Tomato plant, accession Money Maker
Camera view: horizontal (90 deg, fisheye); turntable rotation: 240 degrees
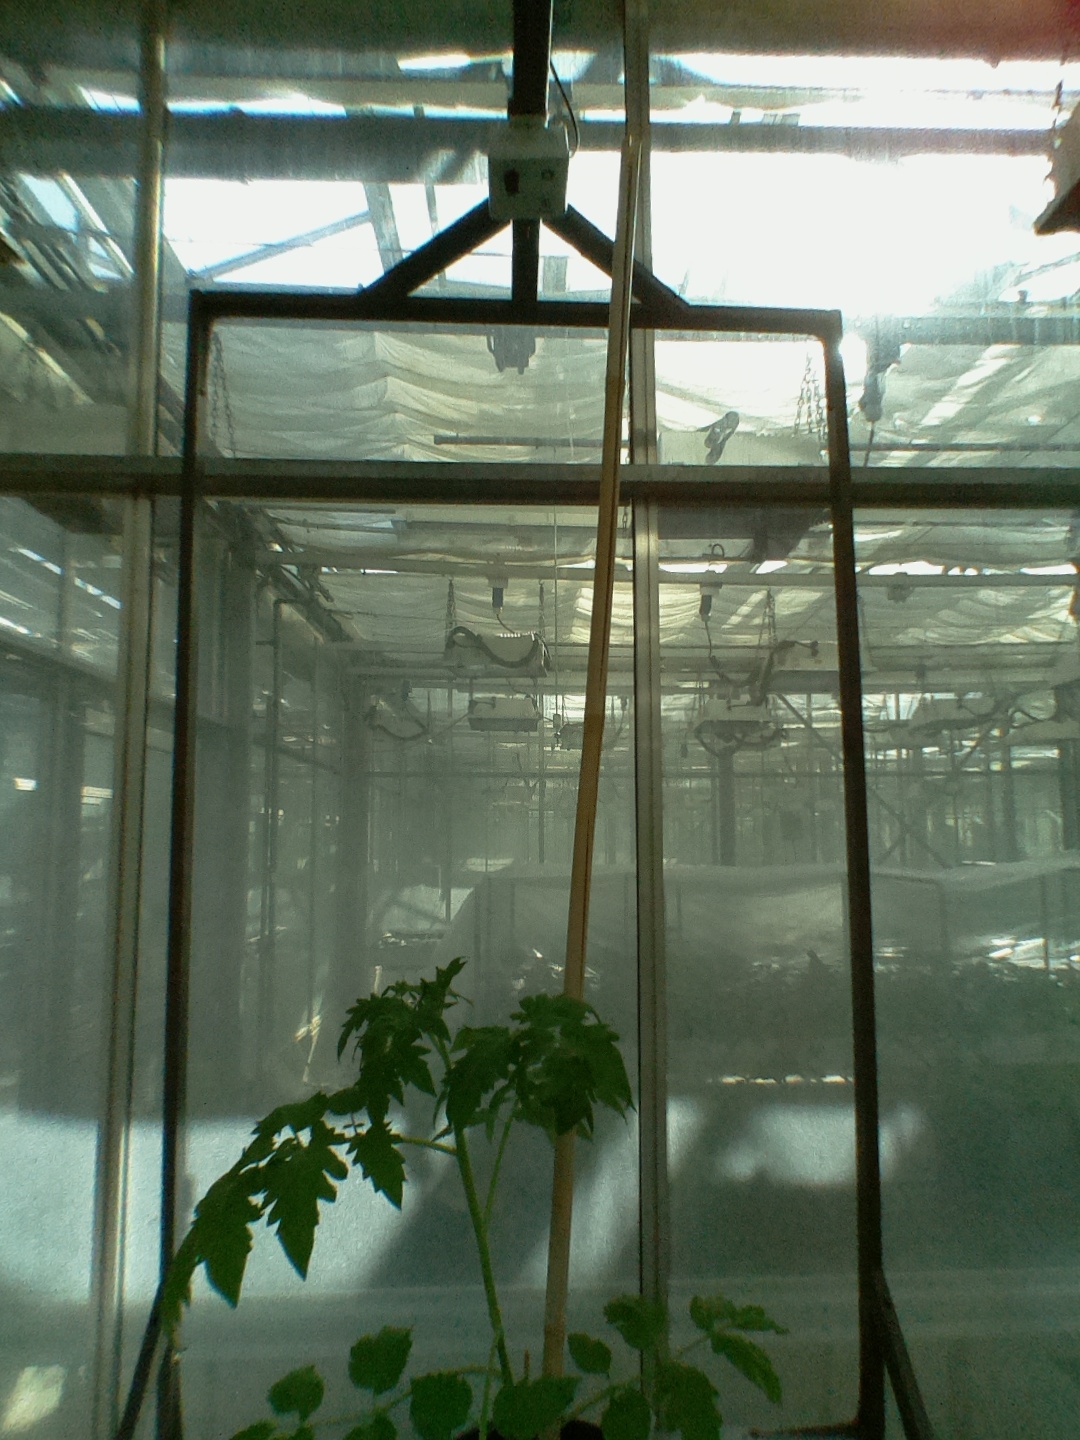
BBCH growth stage 14: 8 of true leaves visible